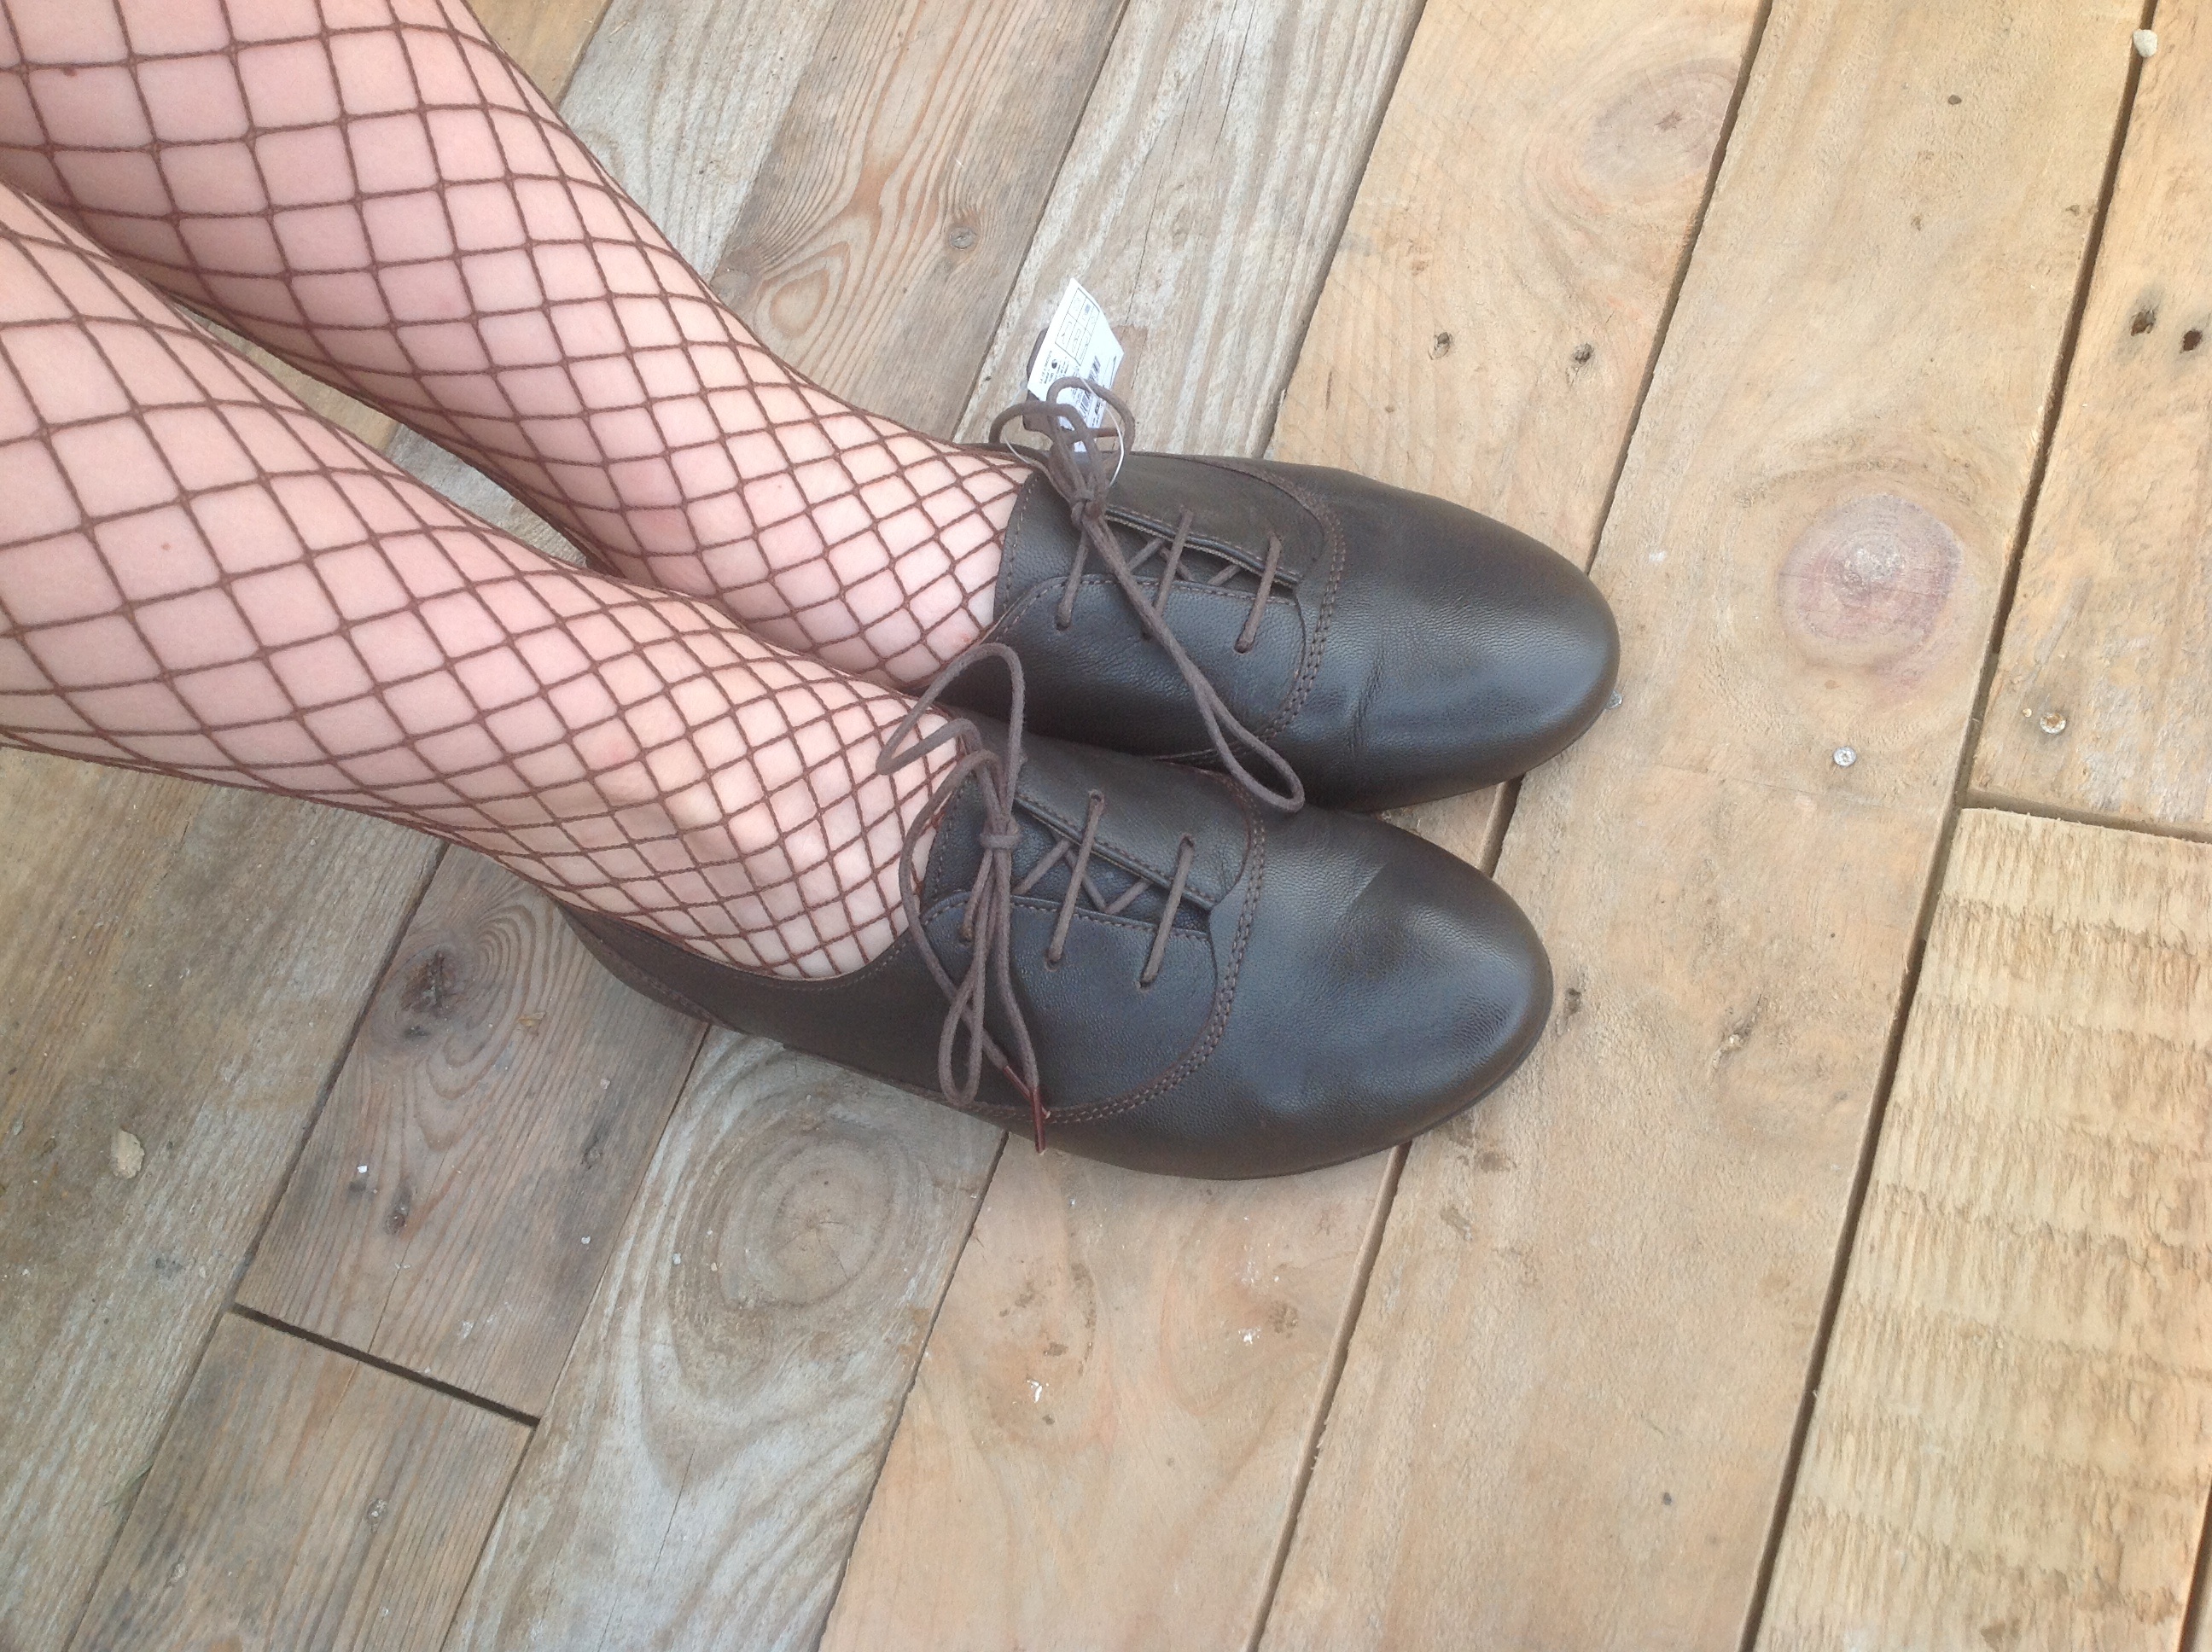
shoe, feet, boot, leg, foot, human body, sticky, footwear, mode, high heeled footwear, outdoor shoe